Khadem Hossain Khan

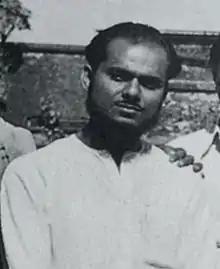
Ustad Khadem Hossain Khan

Khan was born in Shibpur, Brahmanbaria, East Bengal, British Raj on 1922. He trained under his father Nayeb Ali Khan. He learned how to play the tabla under his uncle, Fakir Aftabuddin Khan. He learned the sitar from Ustad Ayet Ali Khan and Allauddin Khan. He studied in Kolkata under Zamindar of Gouripur, Birendra Kishore Roy Chowdhury and Ustad Dabir Khan.